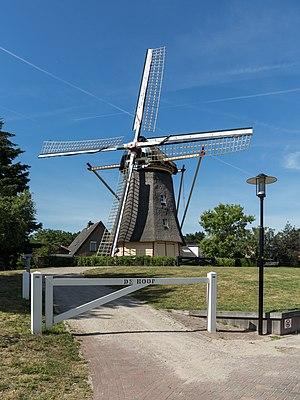
Lunteren est un village situé dans la commune néerlandaise d'Ede, dans la province de Gueldre. Le 1ᵉʳ janvier 2006, le village comptait 12 510 habitants.
Ede est une commune et ville néerlandaise, située en province de Gueldre et comptant 112 430 habitants lors du recensement de 2016.